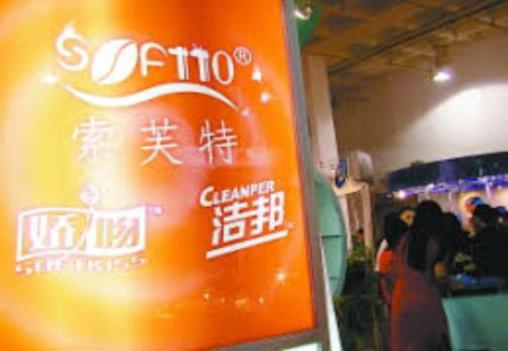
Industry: Necessities